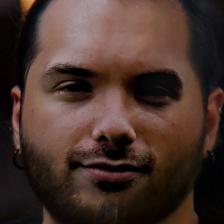
Label: faces